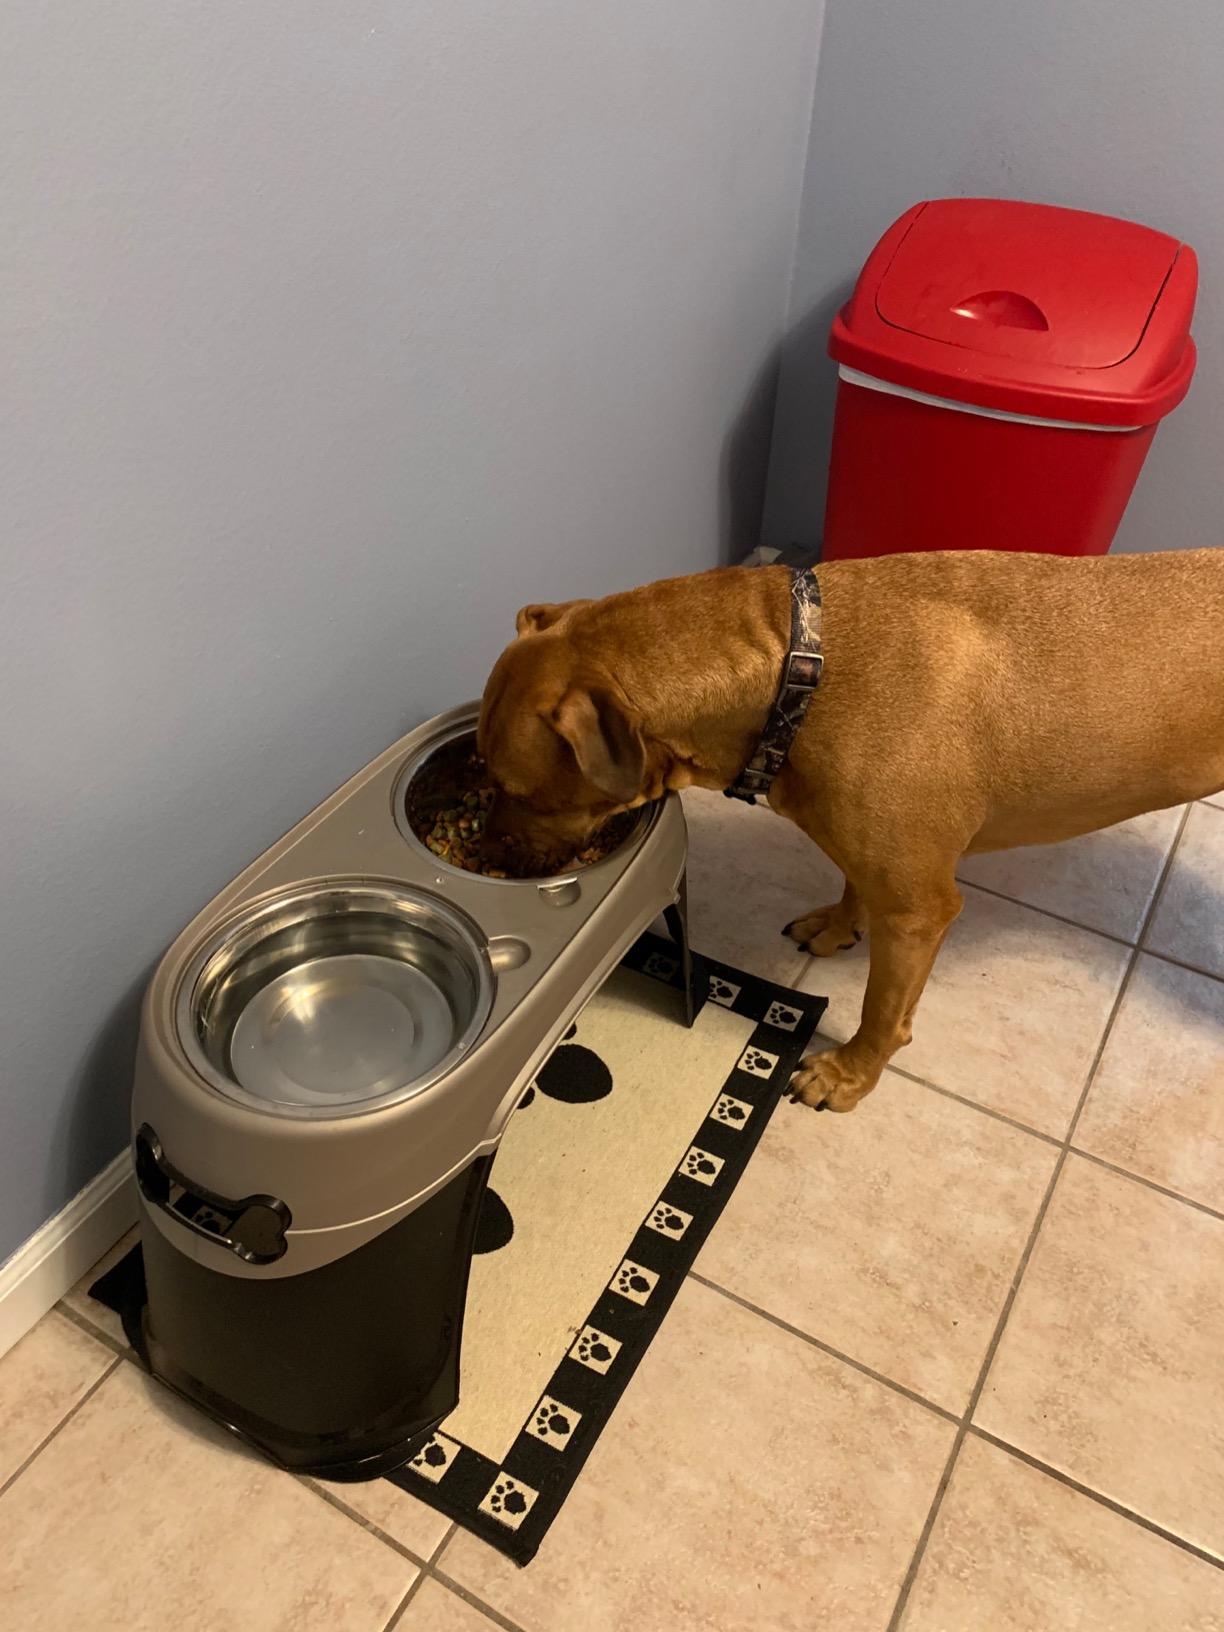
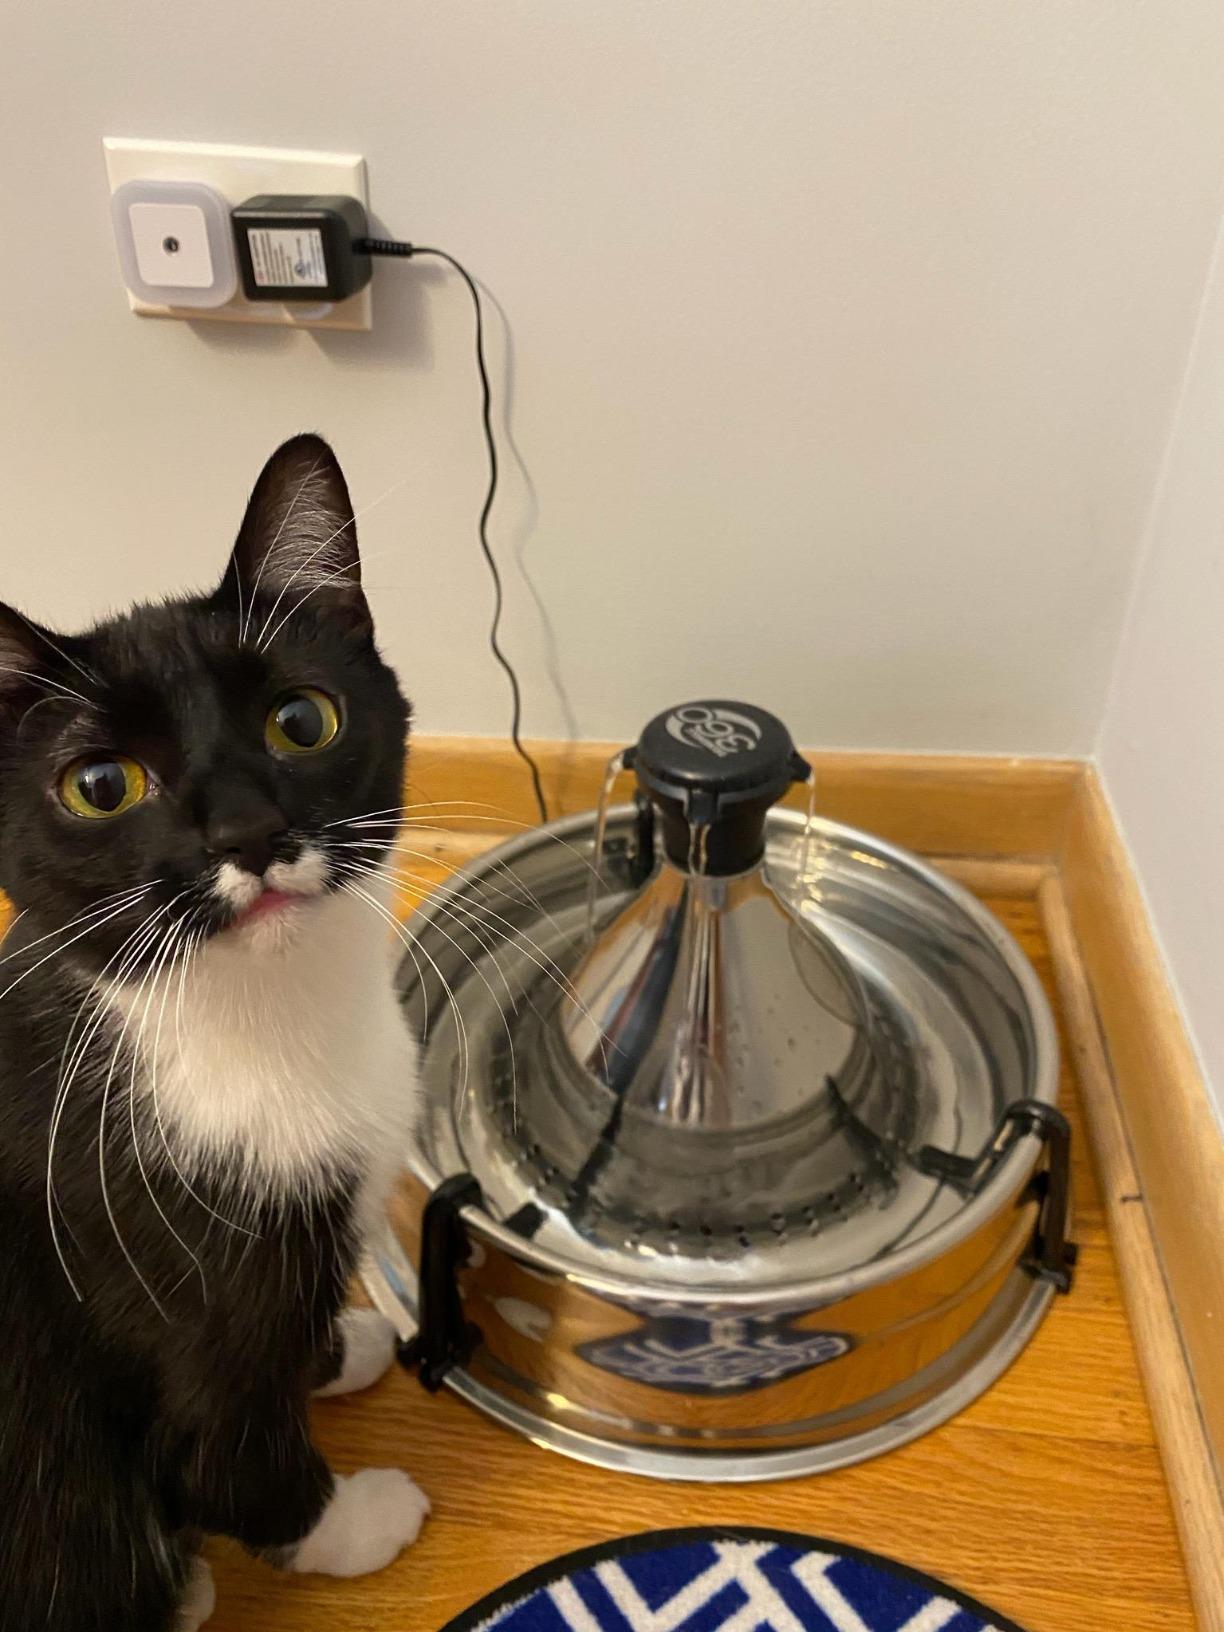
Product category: items_bowl
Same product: no